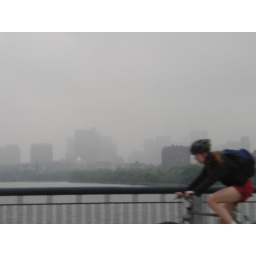
just barely caught this person biking over a bridge in boston